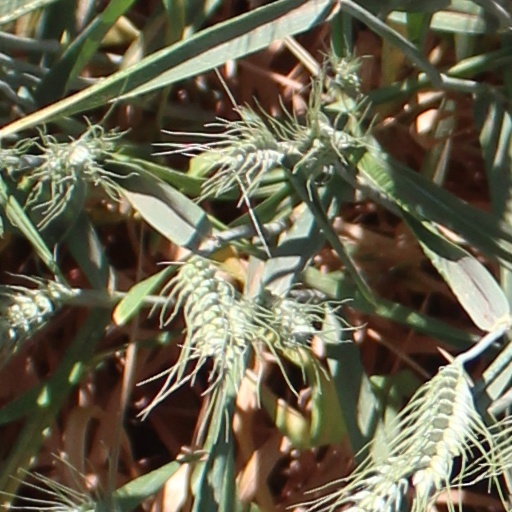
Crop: wheat